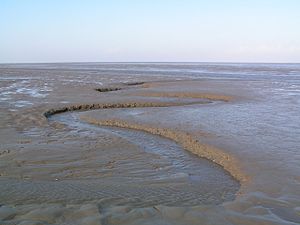
Vade
Vade
Vade kaldes den ved ebben tørlagte jord i Vadehavet. Med slikvade og sandvade findes der to typer af vade. Vade er den karakteristiske landskabsform ved den sønderjyske vestkyst. Vaden er ubevokset, dog kan der dannes tueagtige formationer af kveller og vadegræs som partier på vaden.